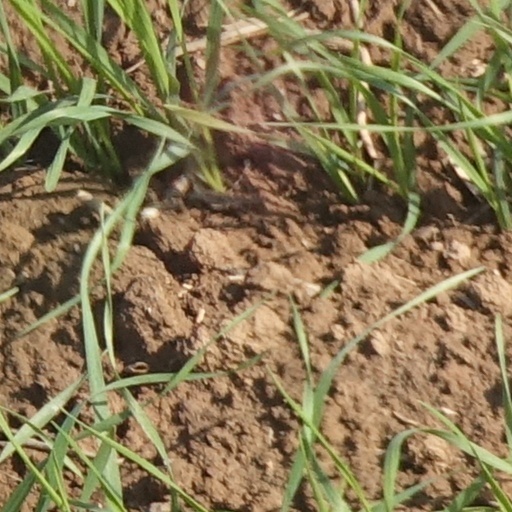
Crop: wheat